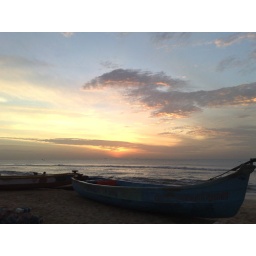
As the sun comes up over the horizon...a cloudy day with the fishing boats seen on the beach